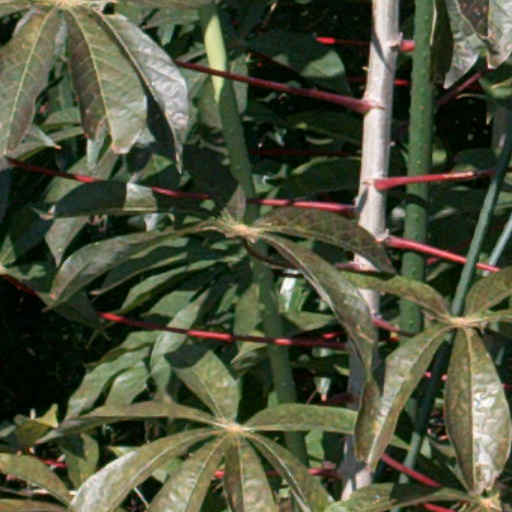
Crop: cassava